Doppelgänger

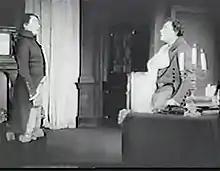
A scene in "The Student of Prague", where the student Balduin faces his double

"The Student of Prague" (1913) is a German silent film where a diabolical character steals the reflection of a young student out of his mirror, leading it to return later and terrorise him.